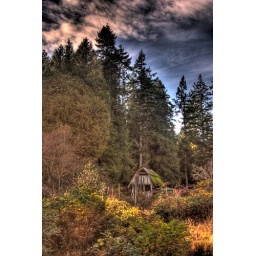
Deserted building in field